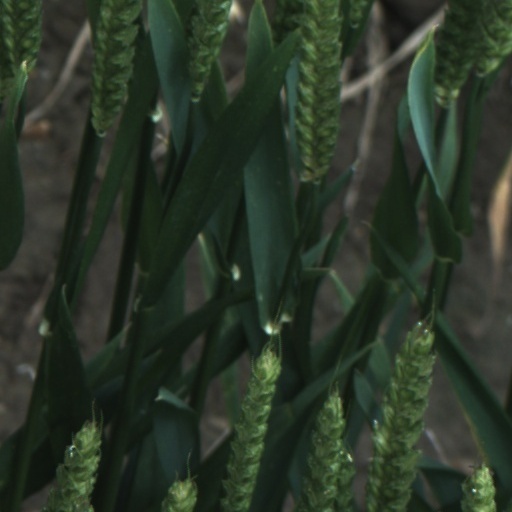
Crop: wheat